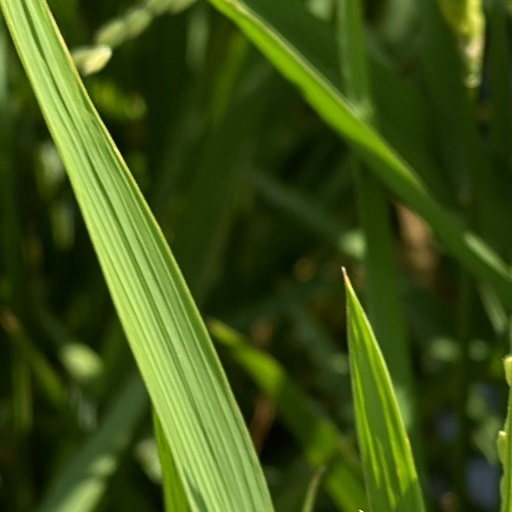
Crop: rice